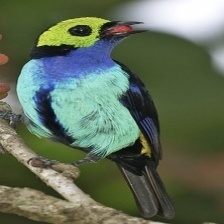
Species: PARADISE TANAGER
Scientific name: TANGARA CHILENSIS